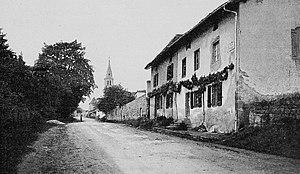
Dictionnaire illustré des communes du département du Rhône. Tome 1 / par MM. E. de Rolland et D. Clouzet.
Les Halles est une commune française située dans le département du Rhône, en région Auvergne-Rhône-Alpes.